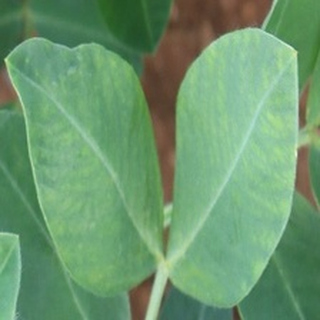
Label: healthy_groundnut